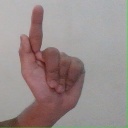
अक्षर: ळ